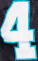
Number: 4